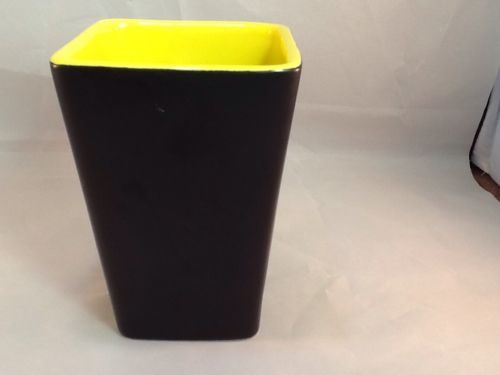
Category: mug